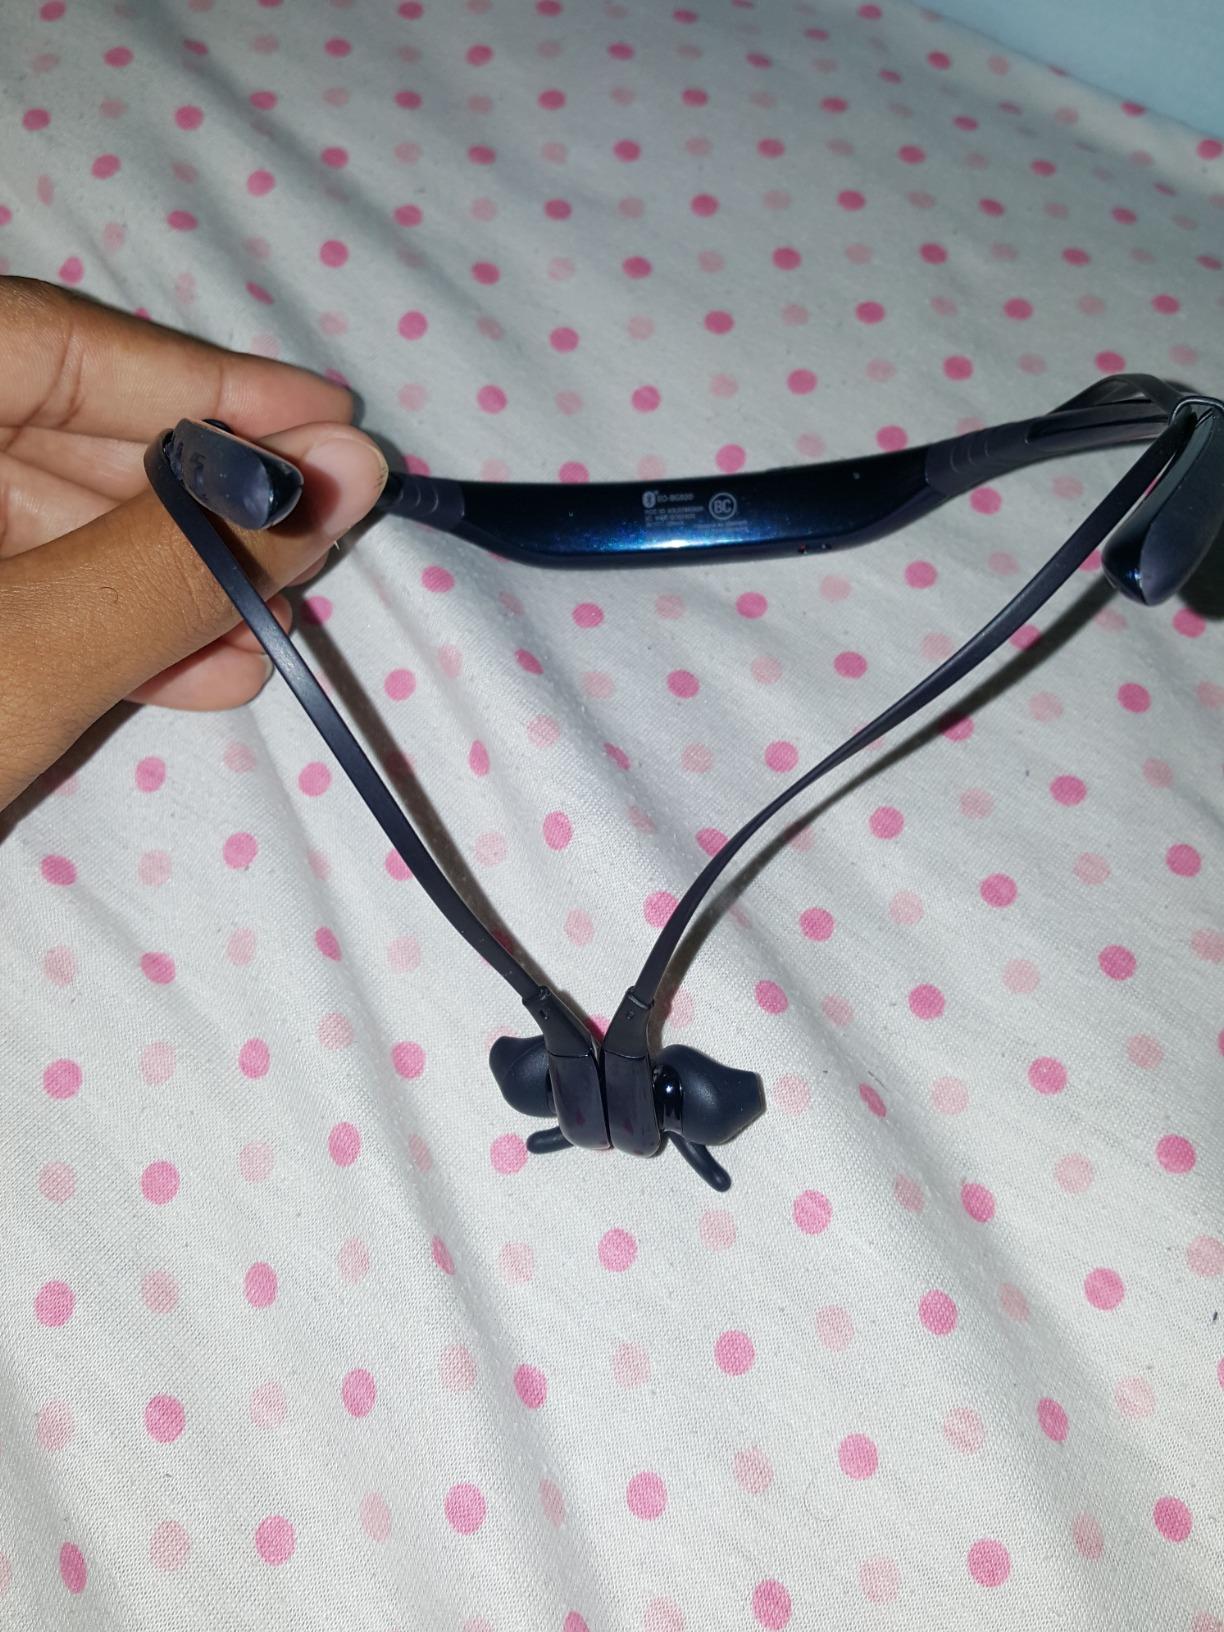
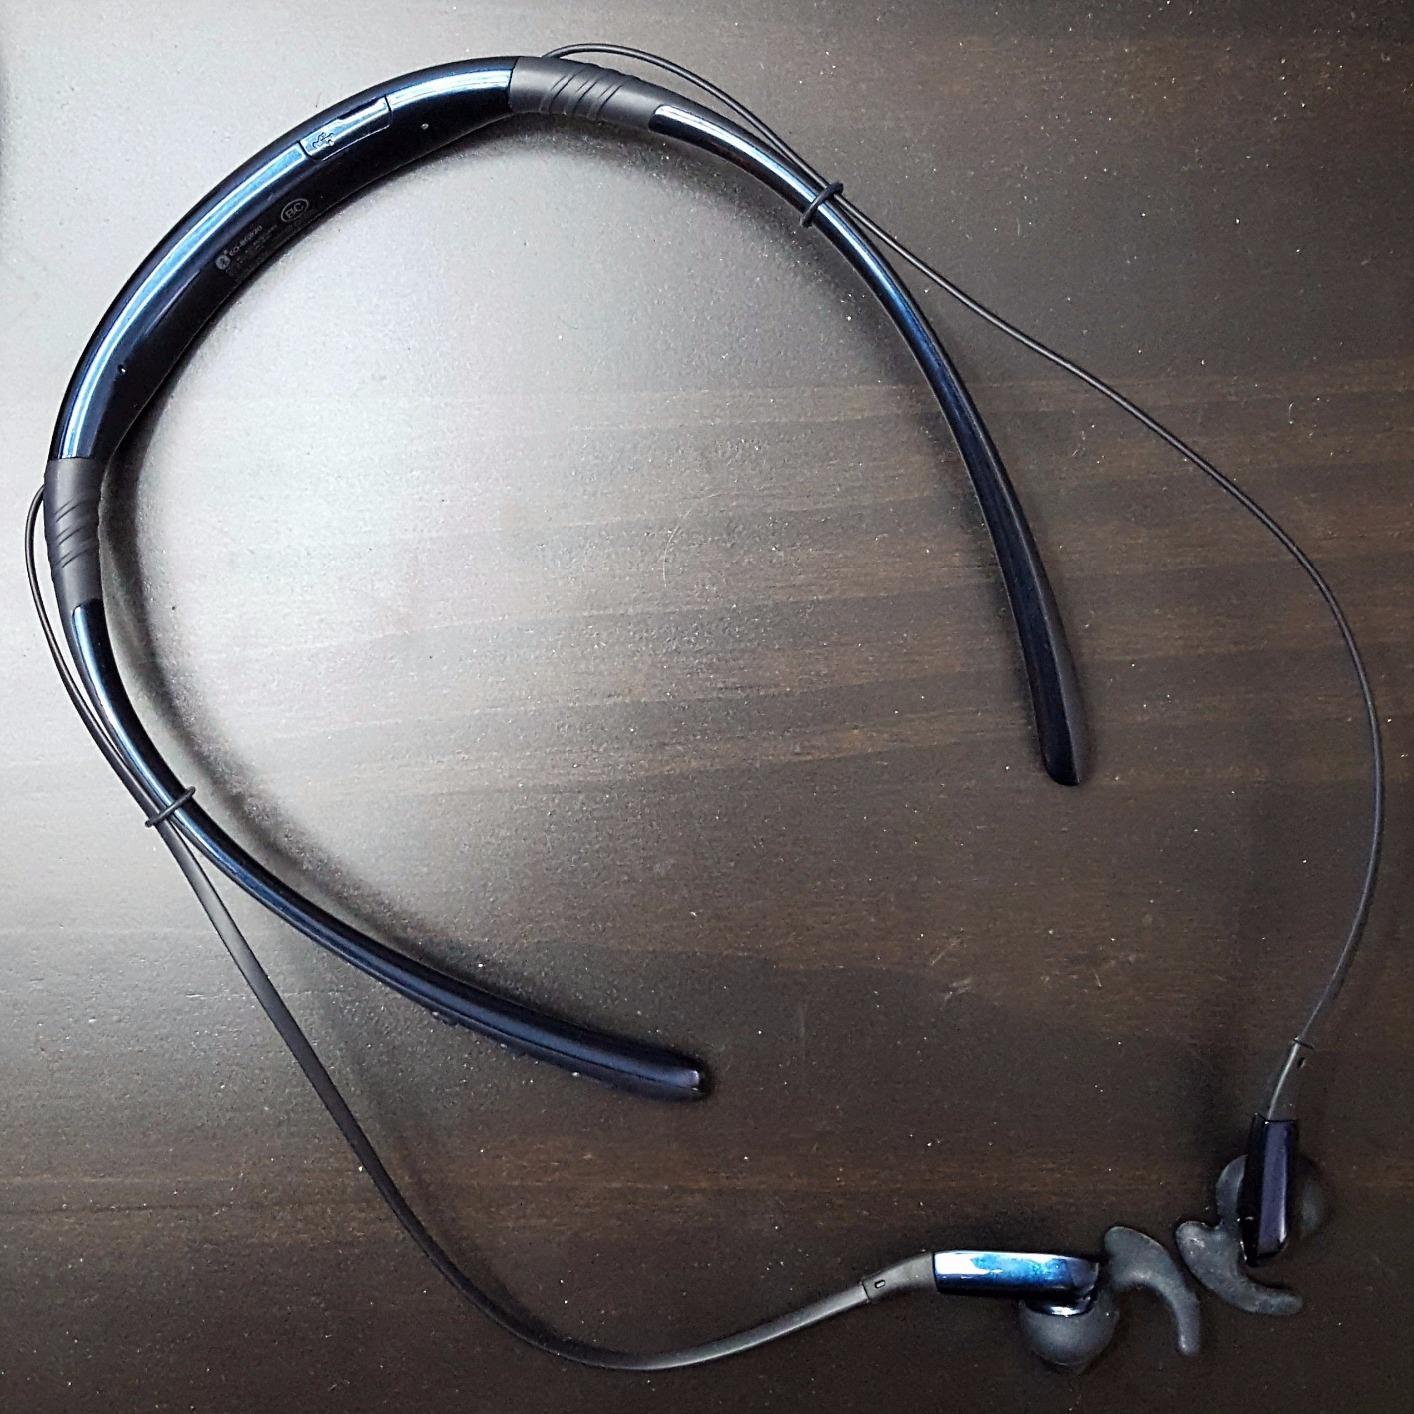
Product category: headphones
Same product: yes